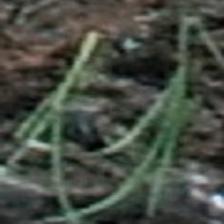
Label: clustered